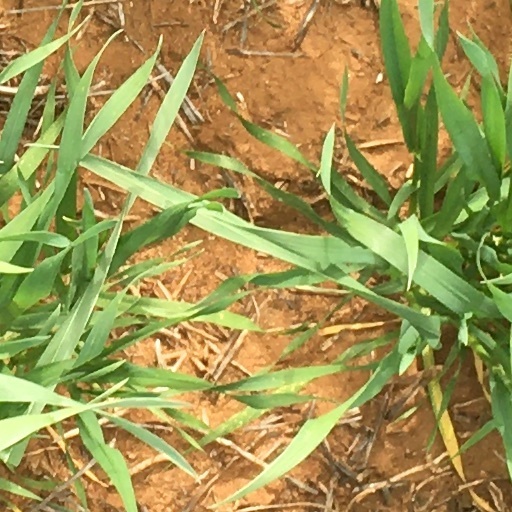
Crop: wheat